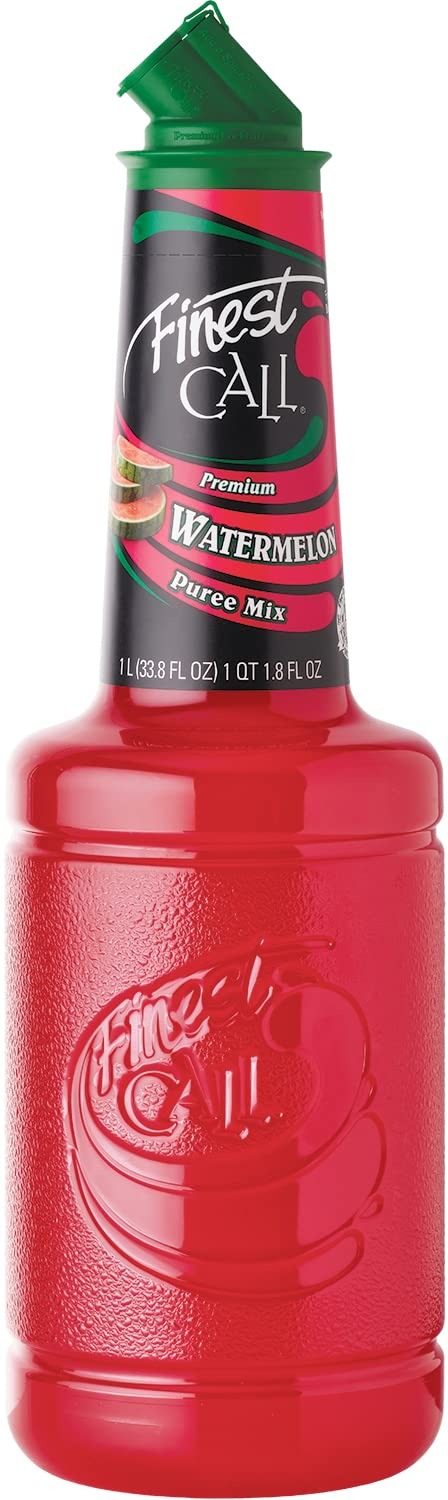
Item Name: Finest Call Premium Watermelon Fruit Puree Drink Mix, 1 Liter Bottle (33.8 Fl Oz)
Bullet Point 1: ONLY THE BEST: The watermelons selected for Finest Call Puree Mixes consists of only specially Sentinal watermelons from Washington State, known for their deep red interior and crisp, juicy texture
Bullet Point 2: PERFECT POUR: Features the patented Finest Call packaging with a new dispensing closure "bartender designed" specifically for precise, high speed pour applications
Bullet Point 3: CONSISTENT & STABLE: 100% consistent flavor and yield
Bullet Point 4: WHAT THE PROS USE: Finest Call Cocktail Mixes are the highest quality, most bartender-friendly mixes in the world
Bullet Point 5: PERFECTLY PACKAGED: 1 liter bottle (33.8 fl oz.) comes individually boxed for safe shipping
Product Description: The Finest Call Premium fruit-intensive puree mixes feature the world's finest fruit and the perfect touch of all natural sweetener, gently-processed to create a burst of unmatched "true to fruit" taste and aroma for Daiquiris, Margaritas, Mojitos, Martinis, Teas, Smoothies, Lemonades, Margaritas and more.<br><br>Handpicked Sentinal watermelons from Washington State, which are known for their deep red interior and crisp, juicy fruit, deliver a "true to fruit" taste and aroma that works in both shaken and blended cocktails.<br><br>A single, 1 liter (33.8 fl oz) bottle of Finest Call Premium Watermelon Puree Drink Mix comes individually boxed.
Value: 33.8
Unit: Fl Oz

Price: 24.95